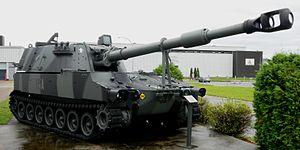
Les forces terrestres libanaises sont la composante terrestre des forces armées libanaises, c'est-à-dire la composante de l'armée libanaise combattant principalement au sol.